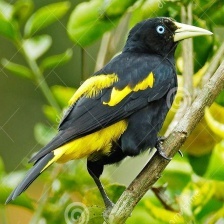
Species: YELLOW CACIQUE
Scientific name: CACICUS CELA